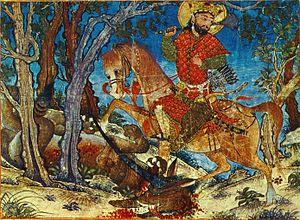
Illustration du Shah Nameh Demotte, Bahram Gur tuant un lion
Les thèmes de la miniature persane sont pour la plupart liés à la mythologie persane et à la poésie. Les artistes occidentaux ont surtout découvert la miniature persane au début du XXᵉ siècle. Les miniatures persanes utilisent de la géométrie pure et une palette de couleurs vives. L'aspect particulier de la miniature persane réside dans le fait qu'elle absorbe les complexités et qu'elle réussit étonnamment à traiter des questions comme la nature de l'art et la perception dans ses chefs-d'œuvre.